Supermarine Spitfire (Griffon-powered variants)

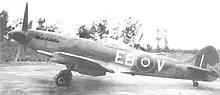
Late model F Mk XIV of 41 Squadron with the cut down rear fuselage and clear-view canopy. Germany, May 1945.

In operational service many pilots initially found that the new fighter could be difficult to handle, particularly if they were used to earlier Spitfire marks. Don Healy of 17 Squadron, based at Madura recalled that the Mk XIV was;